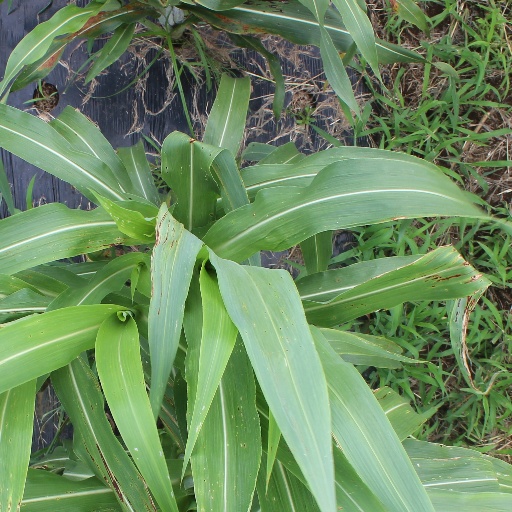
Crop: sorghum